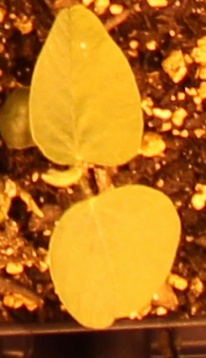
Label: Soybean